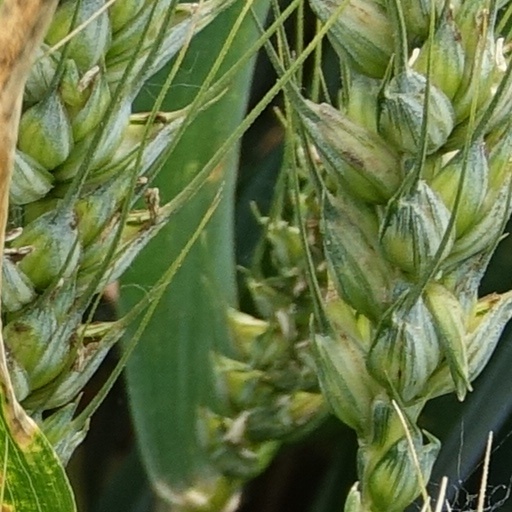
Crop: wheat